West Village Houses

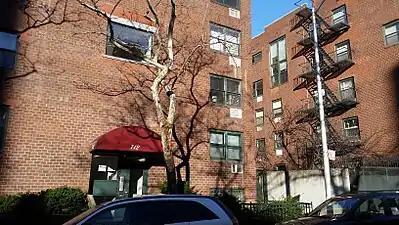
712 Washington St, one of the many West Village Houses buildings

The West Village Houses are a collection of 42 walk-up buildings in New York City's West Village that contain 420 apartments. They were built with the support of New York City and New York State through its Mitchell-Lama Housing Program. They were championed by Jane Jacobs and intended to be built on a human scale in keeping with her ideals.